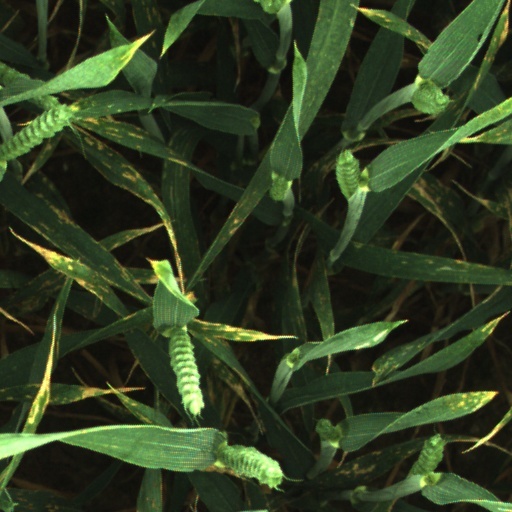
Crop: wheat